Liberalism

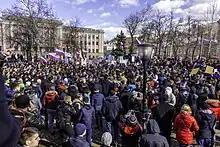
The 2017–2018 Russian protests were organized by Russia's liberal opposition.

The two key events that marked the triumph of liberalism in France were the abolition of feudalism in France on the night of 4 August 1789, which marked the collapse of feudal and old traditional rights and privileges and restrictions, as well as the passage of the Declaration of the Rights of Man and of the Citizen in August, itself based on the U.S. Declaration of Independence from 1776. During the Napoleonic Wars, the French brought Western Europe the liquidation of the feudal system, the liberalization of property laws, the end of seigneurial dues, the abolition of guilds, the legalization of divorce, the disintegration of Jewish ghettos, the collapse of the Inquisition, the end of the Holy Roman Empire, the elimination of church courts and religious authority, the establishment of the metric system and equality under the law for all men. His most lasting achievement, the Civil Code, served as "an object of emulation all over the globe" but also perpetuated further discrimination against women under the banner of the "natural order".